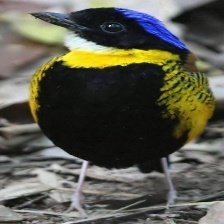
Species: GURNEYS PITTA
Scientific name: HYDRORNIS GURNEYI